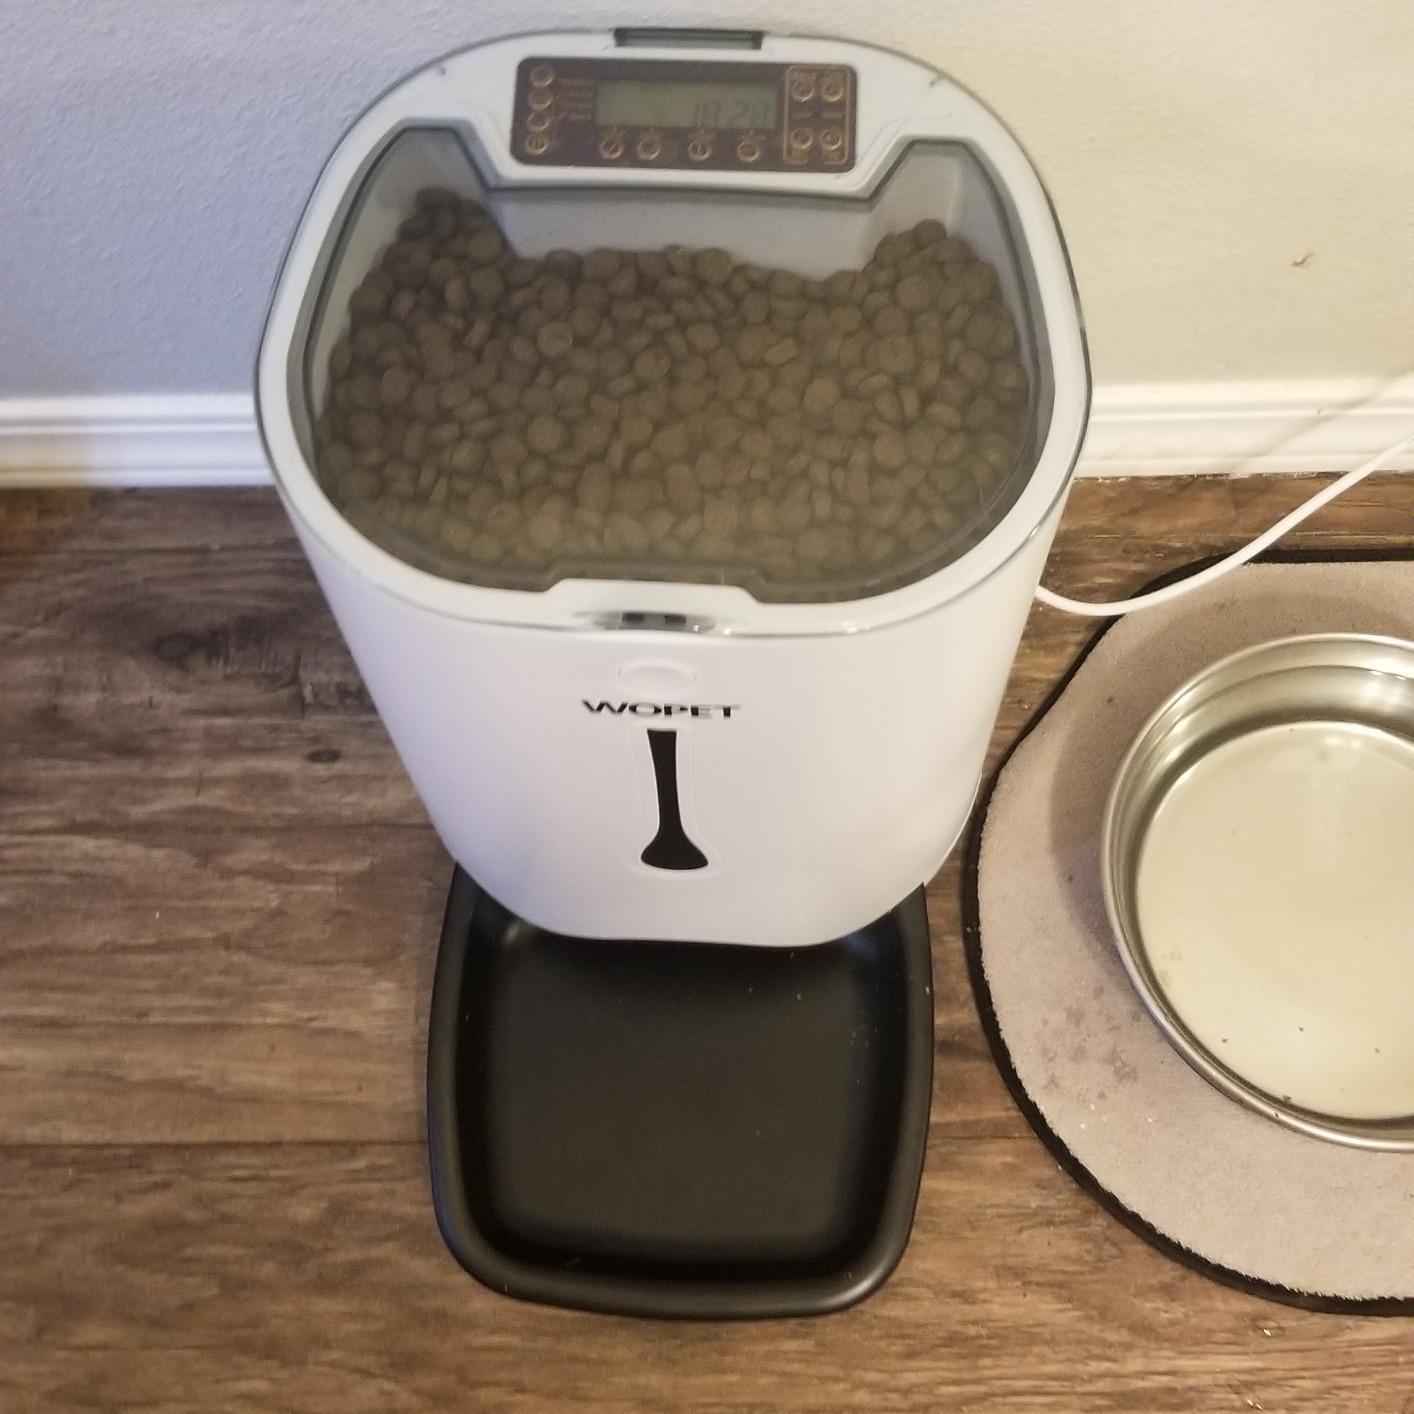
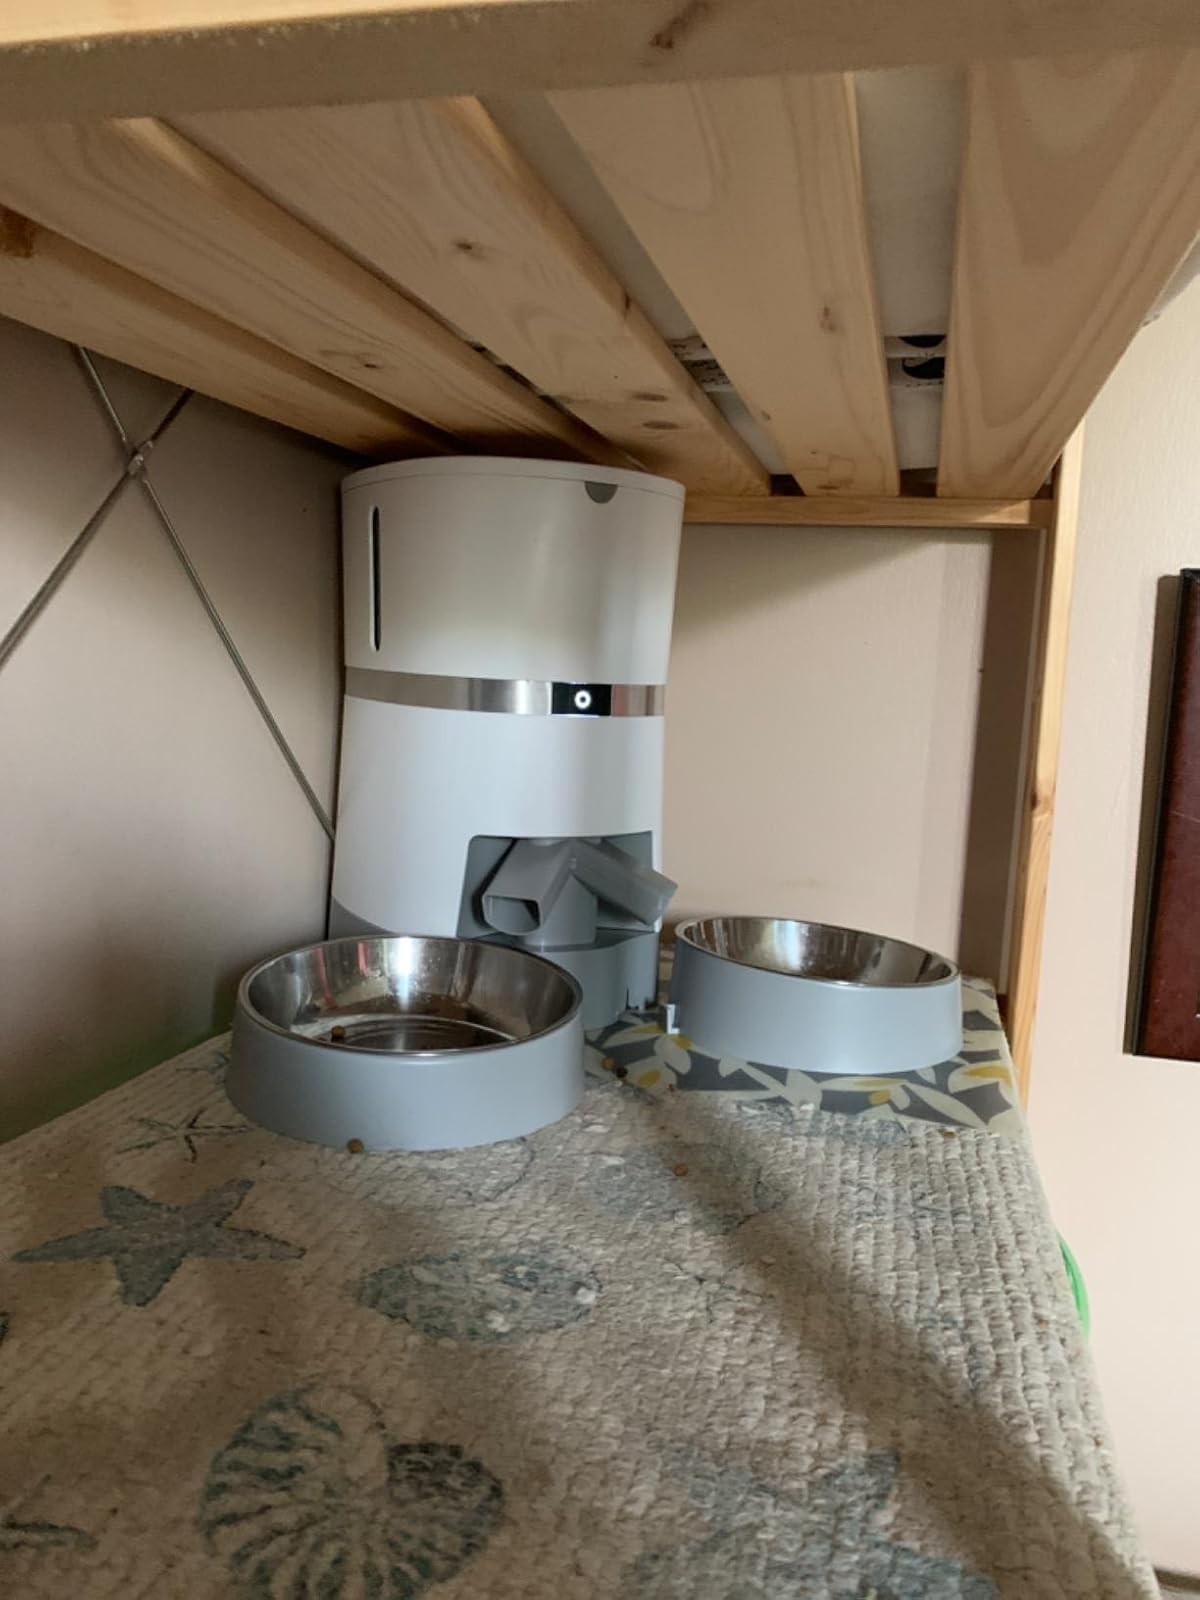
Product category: items_feeder
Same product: no